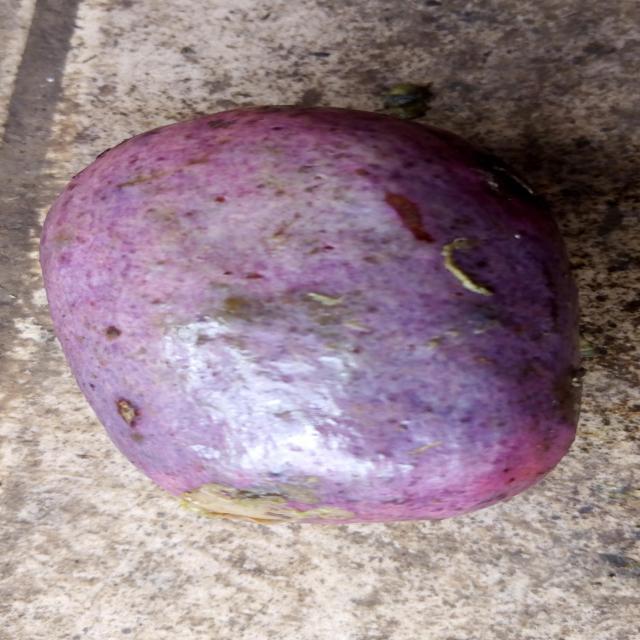
Plum grade: unaffected